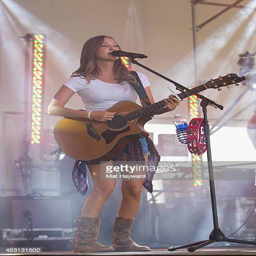
country artist performs on stage during festival in politician